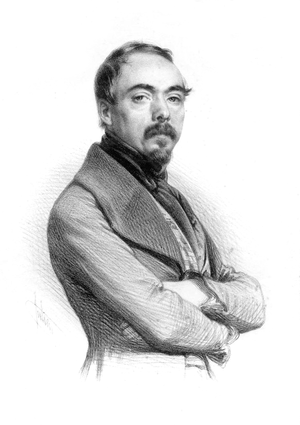
Antonin Marie Moine dit Antonin Moine, né le 29 juin 1796 à Saint-Étienne et mort le 18 mars 1849 à Paris, est un sculpteur, peintre et lithographe romantique français.